Murder of Jason Sweeney

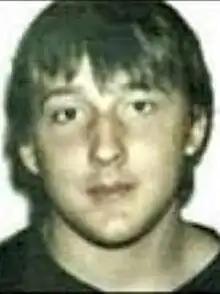
Jason Sweeney c. 2003

Jason Keel Sweeney (July 29, 1986 – May 30, 2003) was a construction worker from Fishtown, Philadelphia, Pennsylvania, who at the age of 16 was murdered by four teenagers for his paycheck on May 30, 2003. The perpetrators included a girl he was dating and his best friend since childhood. Due to the manner in which Sweeney was murdered, the ages of the teens involved, and the seeming indifference of the perpetrators, the crime received national media coverage.